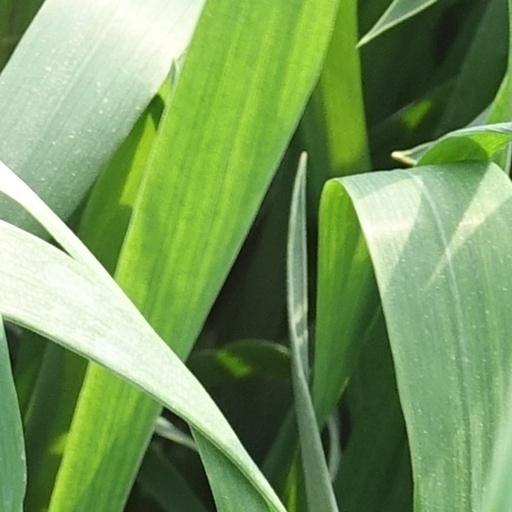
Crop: wheat